Victor Ferraz

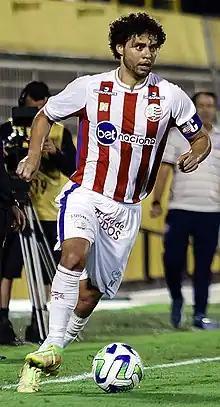
Victor Ferraz with Náutico in 2023

Victor Ferraz Macedo (born 14 January 1988) is a Brazilian footballer who plays as right back for Serra Branca.